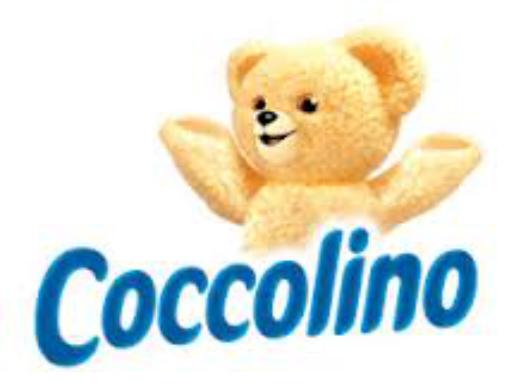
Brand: Coccolino
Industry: Necessities